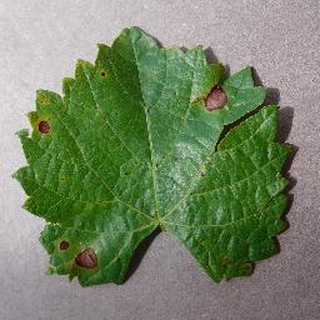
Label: grape_black_rot